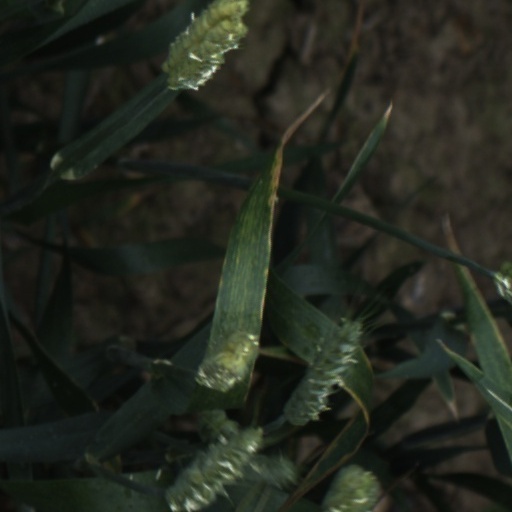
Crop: wheat